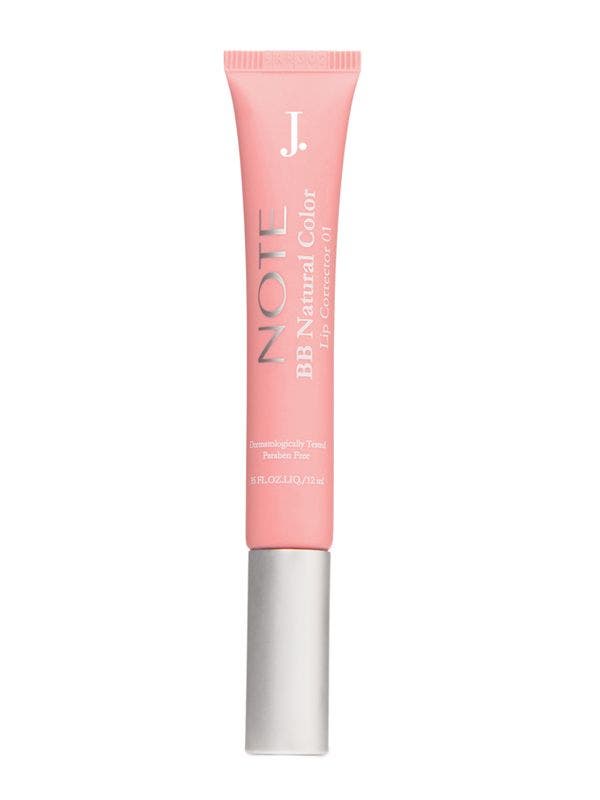
pink jnol bnib lip